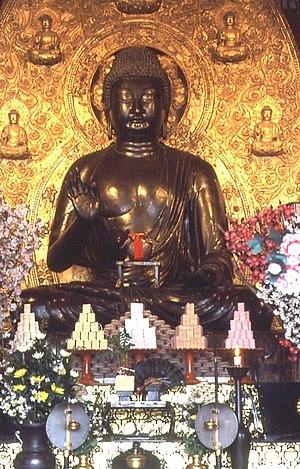
L'époque de Nara, est l'une des 14 subdivisions traditionnelles de l'histoire du Japon. Cette période se situe entre 710 et 794. Elle est précédée par la période d'Asuka et suivie par l'époque de Heian.